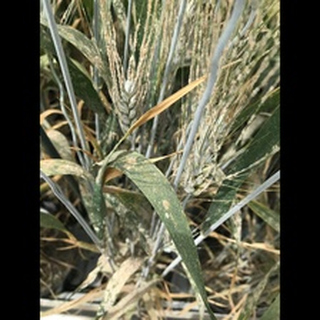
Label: wheat_mildew